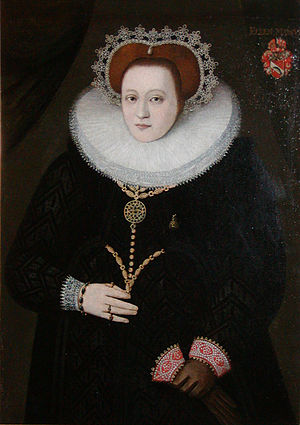
Ellen Marsvin
Ellen Marsvin.